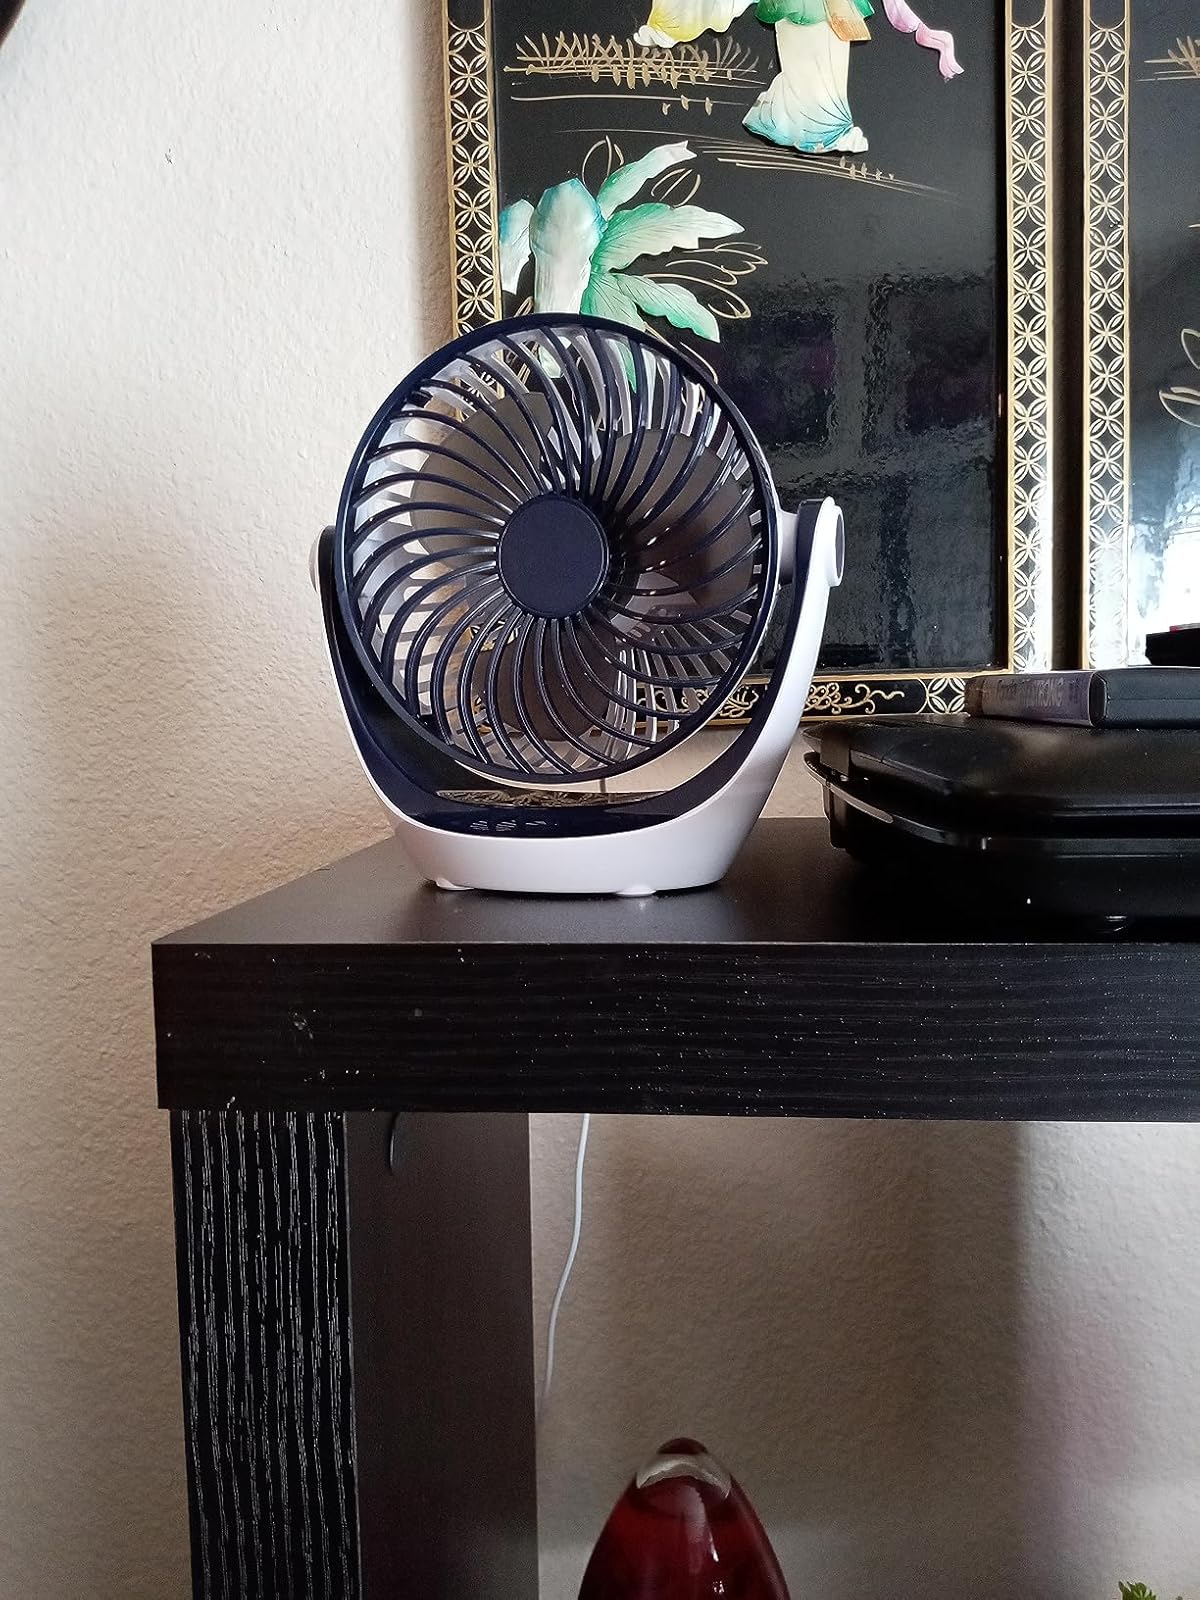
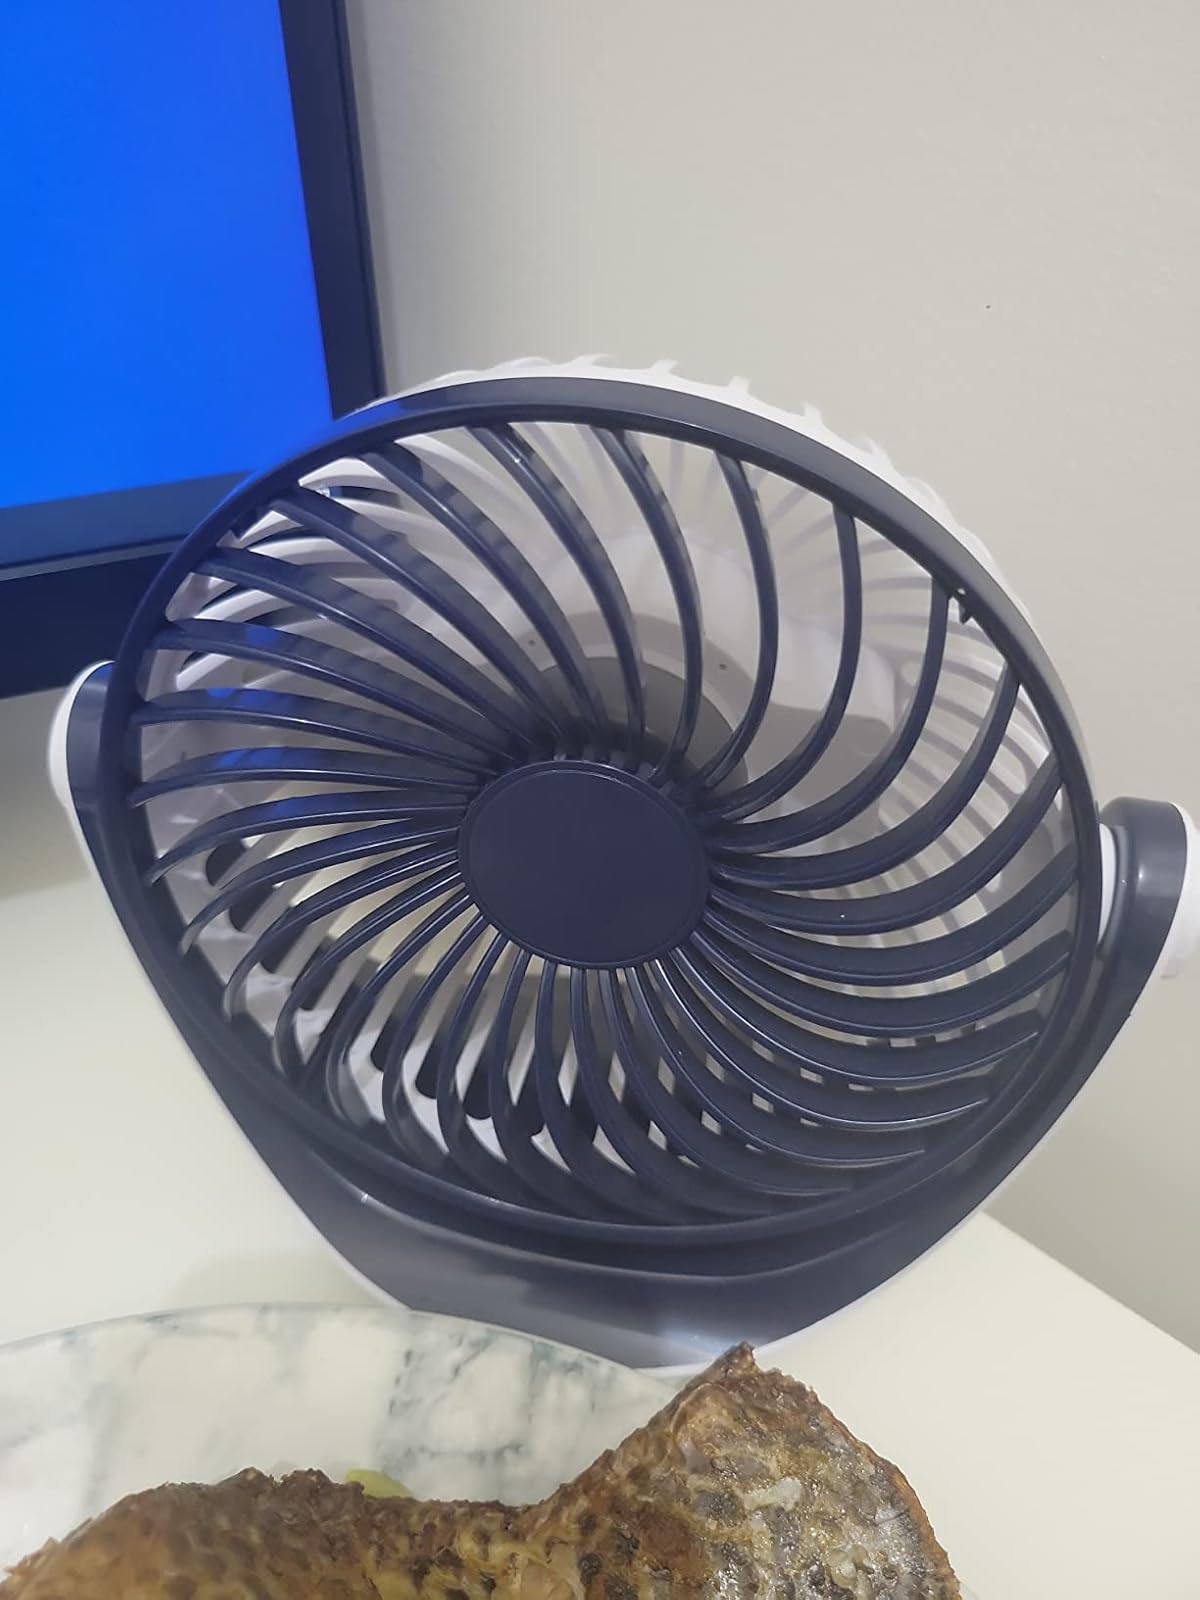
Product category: fan
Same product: yes